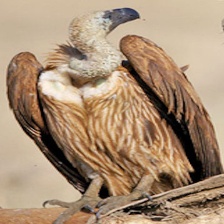
Species: INDIAN VULTURE
Scientific name: GYPS INDICUS
ImageNet parent category: vulture